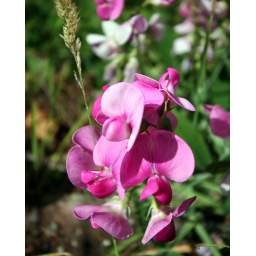
Growing along the road near Paradise Creek camp ground